Lotus Cars

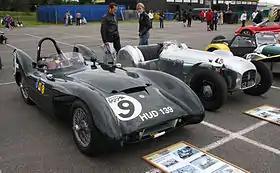

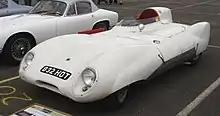

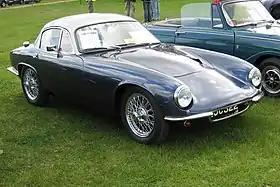

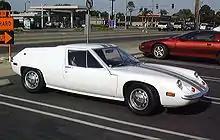

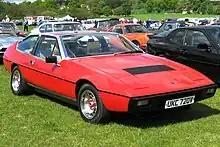

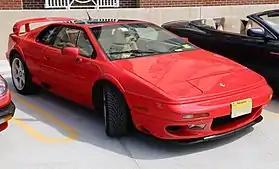

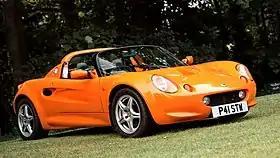
Lotus Elise S1

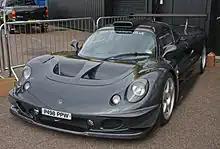

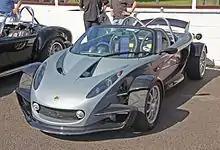

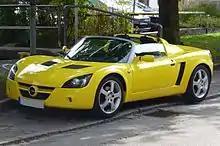
Opel Speedster/Vauxhall VX220 (based on the Lotus Elise S2)

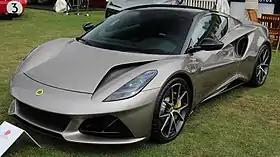
Lotus Emira

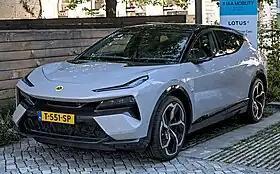
Lotus Eletre

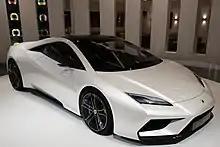
Proposed new Lotus Esprit (announced 2010 but subsequently cancelled)

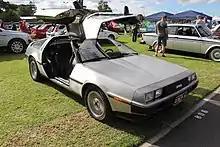

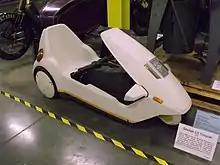

At the 2010 Paris Motorshow, Lotus announced five new models to be introduced over the next five years: Their intention was to replace the Elise with an entirely different model, as well as to introduce two entirely new sports coupes, which would have been known as the Elite and the Elan, a new sports saloon, the Eterne, to rival the Aston Martin Rapide and Maserati Quattroporte, and a modern interpretation of the Esprit supercar.